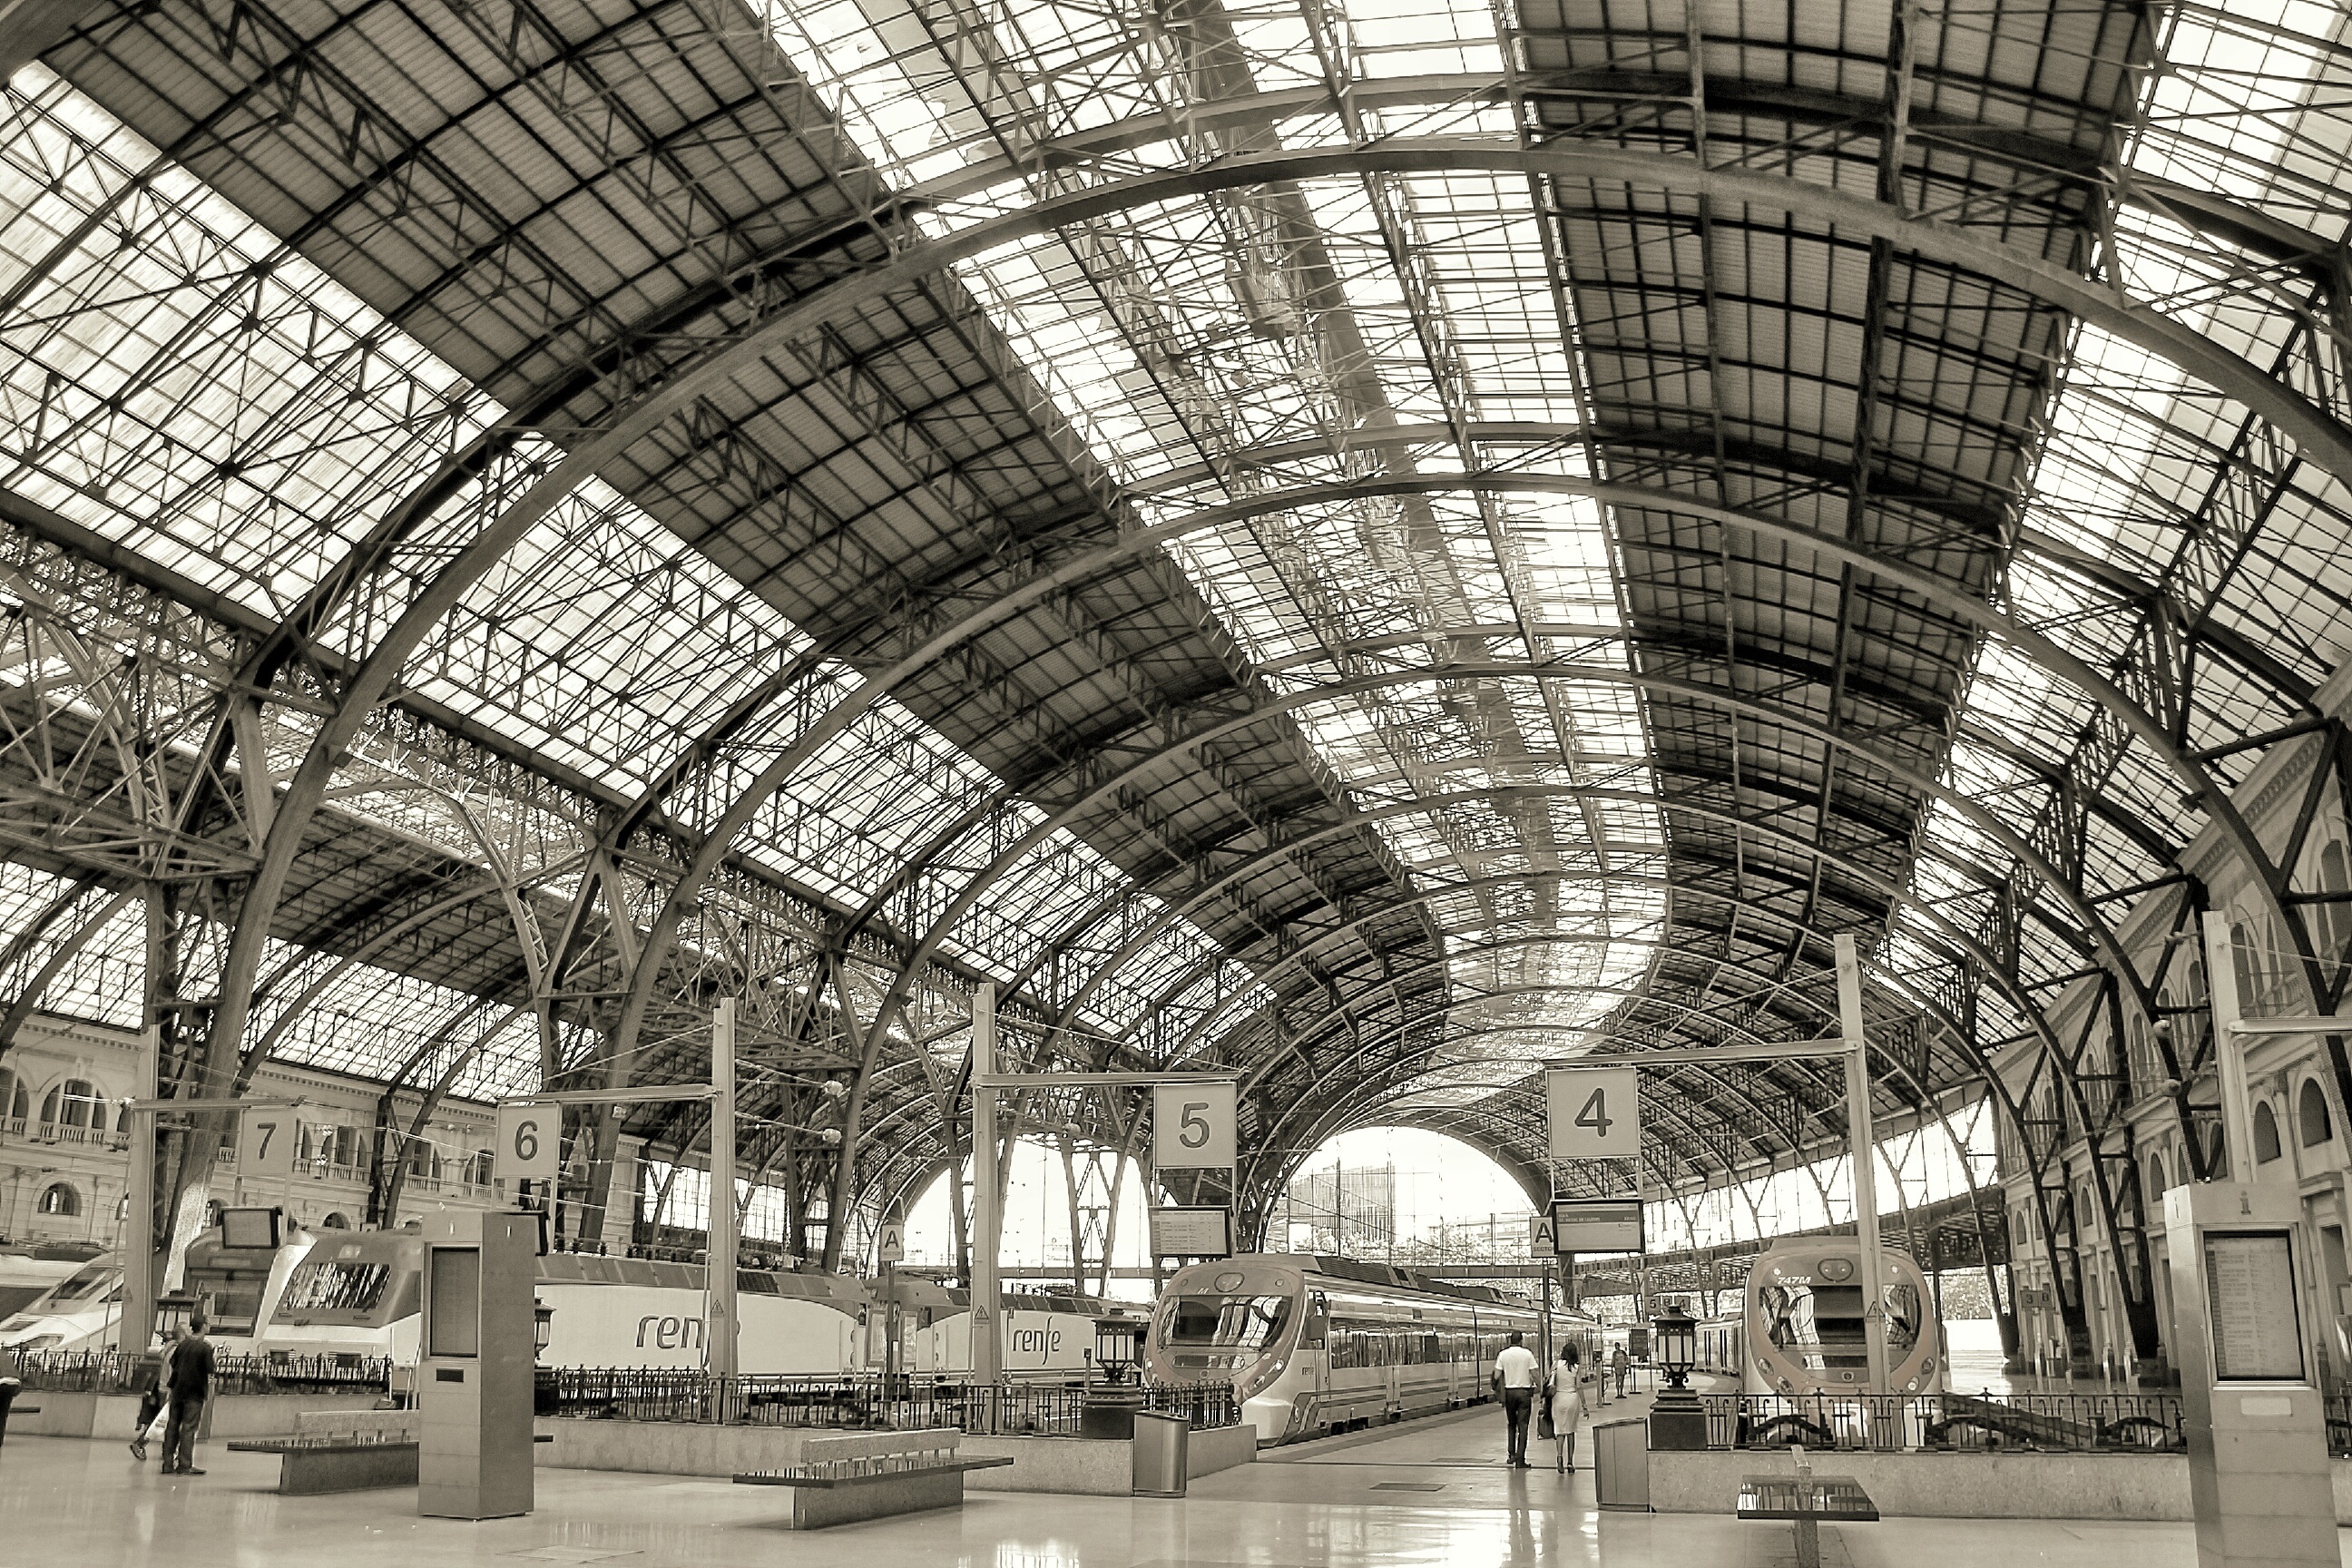
architecture, structure, building, train, transport, arch, station, train station, barcelona, public transport, infrastructure, symmetry, arcade, tourist attraction, urban area